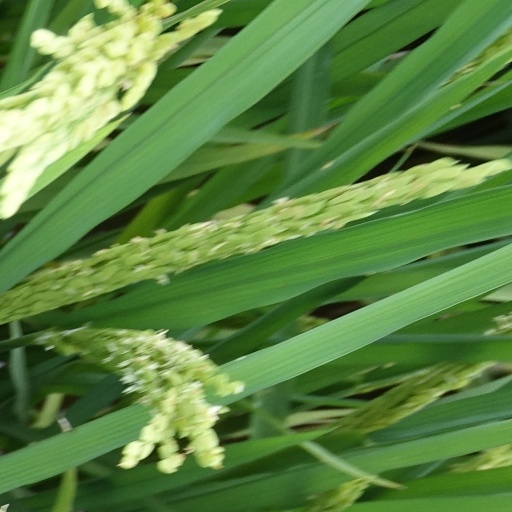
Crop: rice